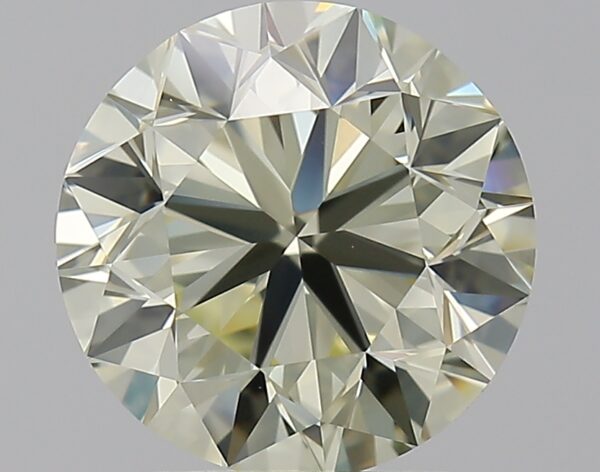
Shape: round
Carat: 2.01
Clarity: VVS2
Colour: S-T
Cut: VG
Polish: EX
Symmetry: VG
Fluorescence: F
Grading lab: GIA
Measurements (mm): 7.83 x 7.9 x 5.03